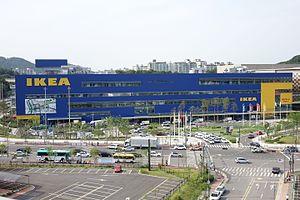
Ikea, acronyme de Ingvar Kamprad Elmtaryd Agunnaryd, est une entreprise d'origine suédoise dont le siège social se trouve à Delft aux Pays-Bas, spécialisée dans la conception et la vente de détail de mobilier et objets de décoration prêts à poser ou à monter en kit.